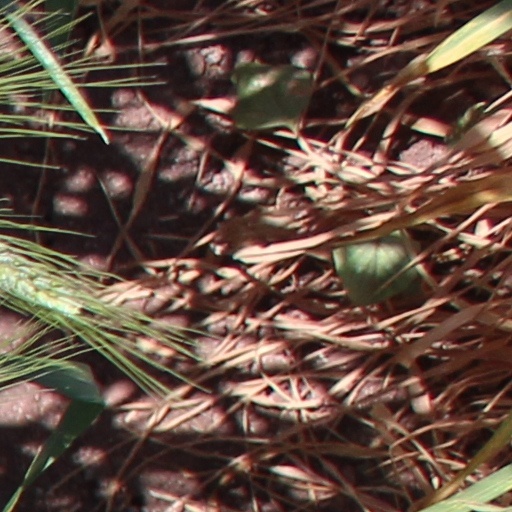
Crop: wheat